Decisive Battles of the American Civil War Volume 1: Bull Run to Chancellorsville

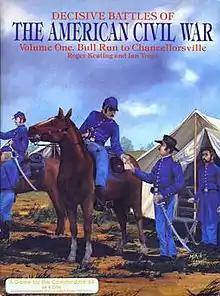

Decisive Battles of the American Civil War Volume 1: Bull Run to Chancellorsville is a computer wargame developed by Roger Keating and Ian Trout. It was published by Strategic Studies Group in 1988 for the Commodore 64 and Apple II, then in 1990 for MS-DOS. Two further games in the series were released: "Volume 2: Gaines Mill to Chattanooga" and "Volume 3: Wilderness to Nashville".